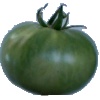
Label: Tomato not Ripened 1